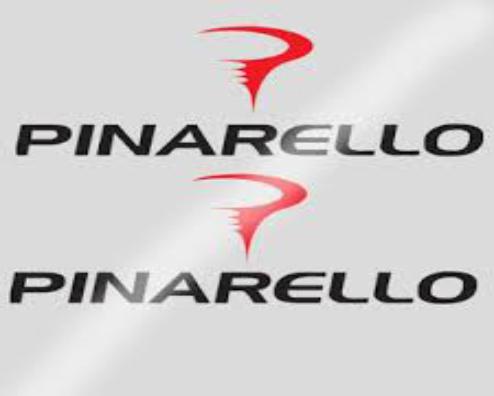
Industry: Transportation